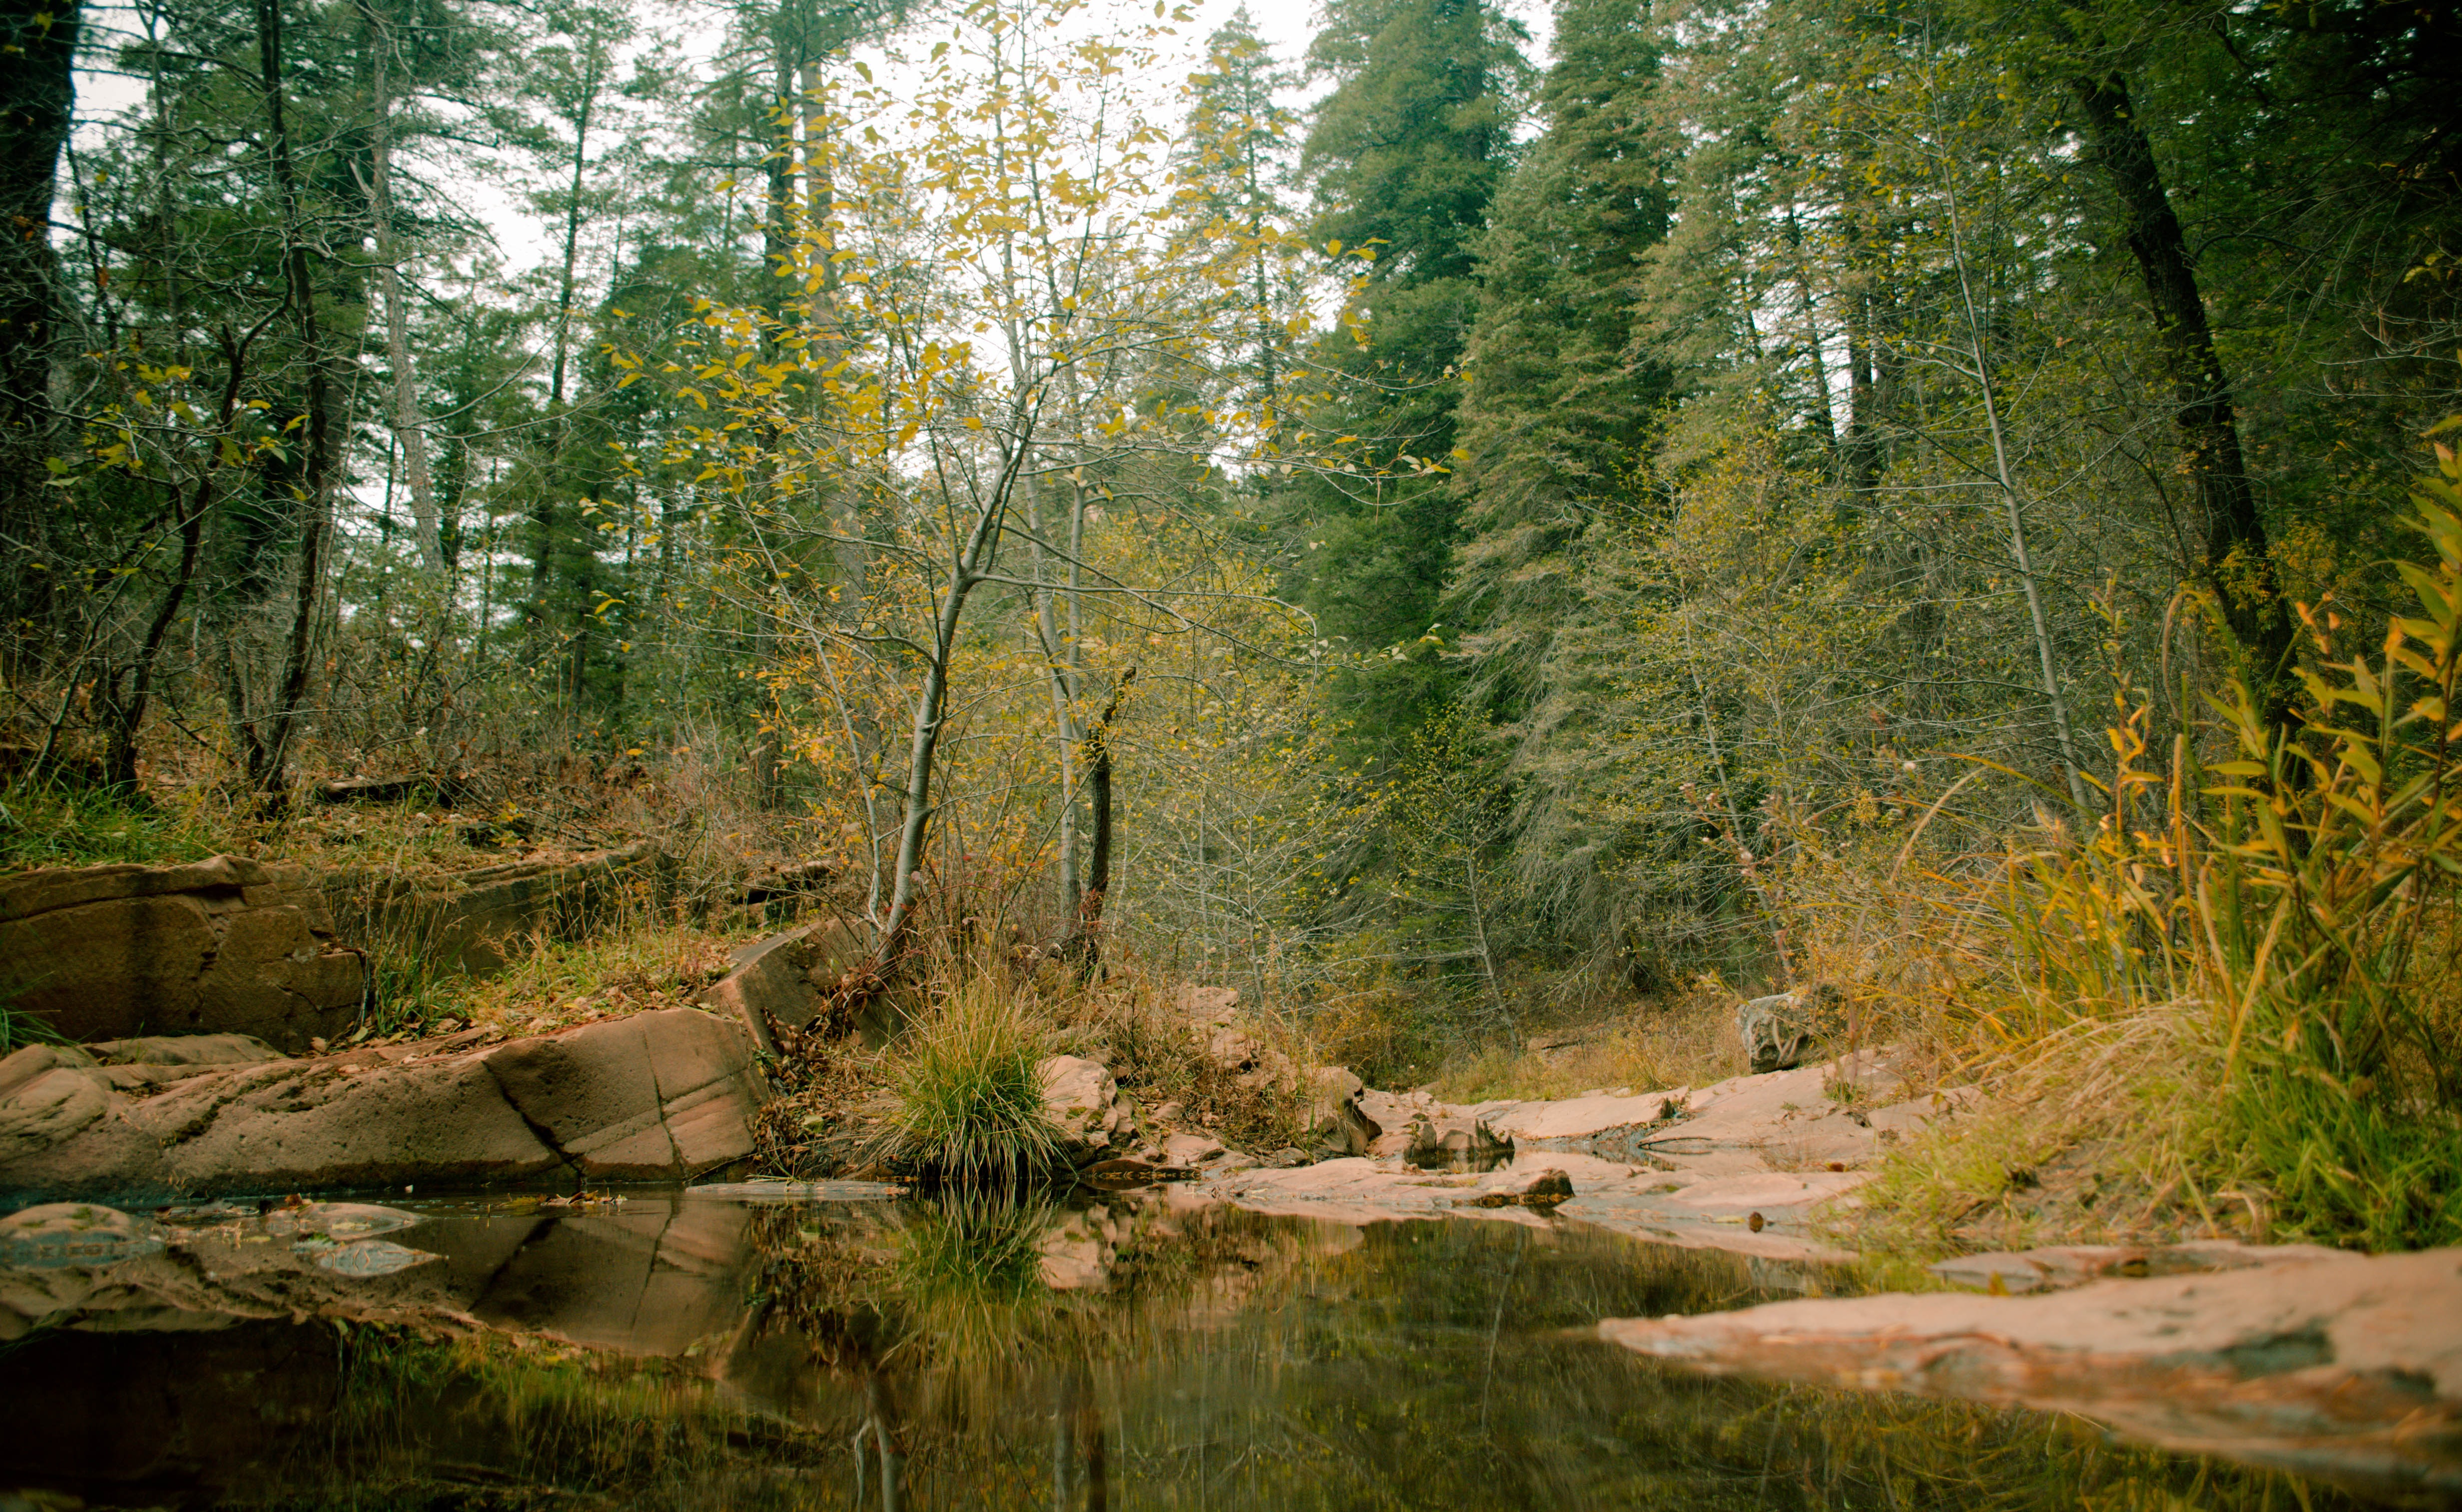
landscape, tree, water, nature, forest, wilderness, trail, meadow, leaf, lake, valley, stream, trek, reflection, tranquil, autumn, scenery, peace, calm, season, zen, meditation, serenity, woodland, habitat, ecosystem, biome, natural environment, woody plant, temperate broadleaf and mixed forest, temperate coniferous forest